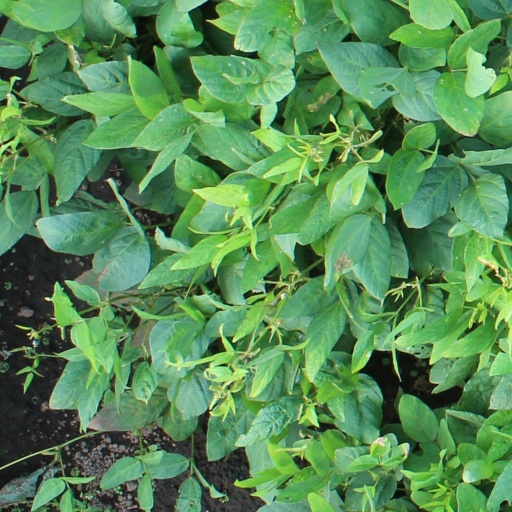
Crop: soybean